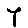
Label: 7